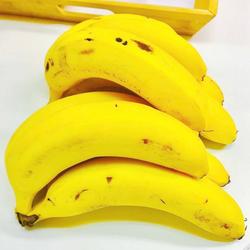
Label: Banana